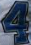
Number: 4